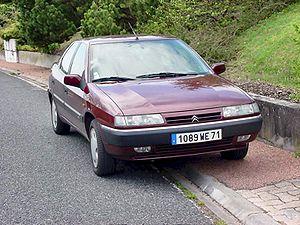
Citroën est un constructeur automobile français. Son nom en forme longue est Automobiles Citroën. L'entreprise a été fondée en 1919 par André Citroën. La marque a toujours été réputée pour ses technologies d'avant-garde et, à plusieurs reprises, elle a révolutionné le monde de l'industrie de l'automobile. Citroën a notamment créé la Traction Avant, l'utilitaire H, les 2 CV, DS, Méhari, SM, GS, CX, BX ou encore la XM, qui sont toutes des créations d'avant-garde.
La suspension hydropneumatique Citroën est un type de suspension automobile, dérivé de la suspension oléopneumatique et équipant les véhicules de moyenne gamme à haut de gamme du constructeur. Elle équipe des véhicules Citroën de 1954 à 2017.